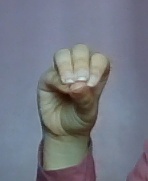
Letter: ha